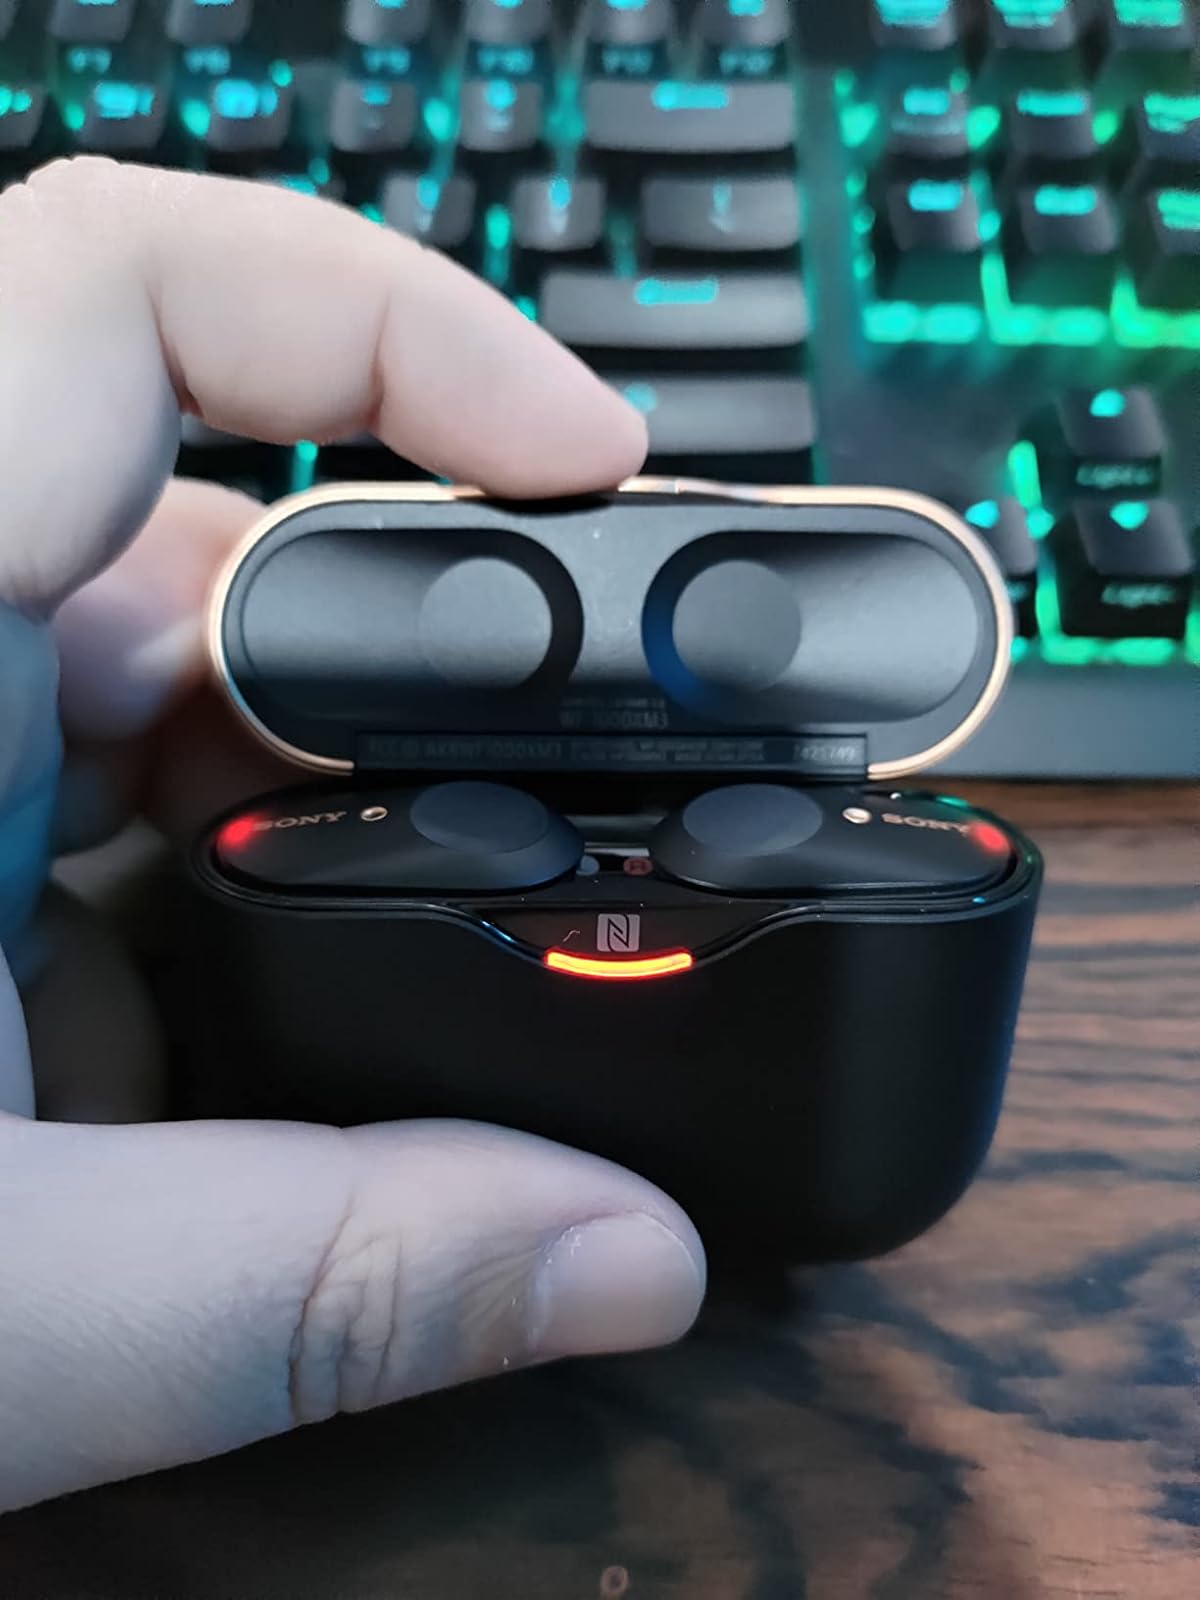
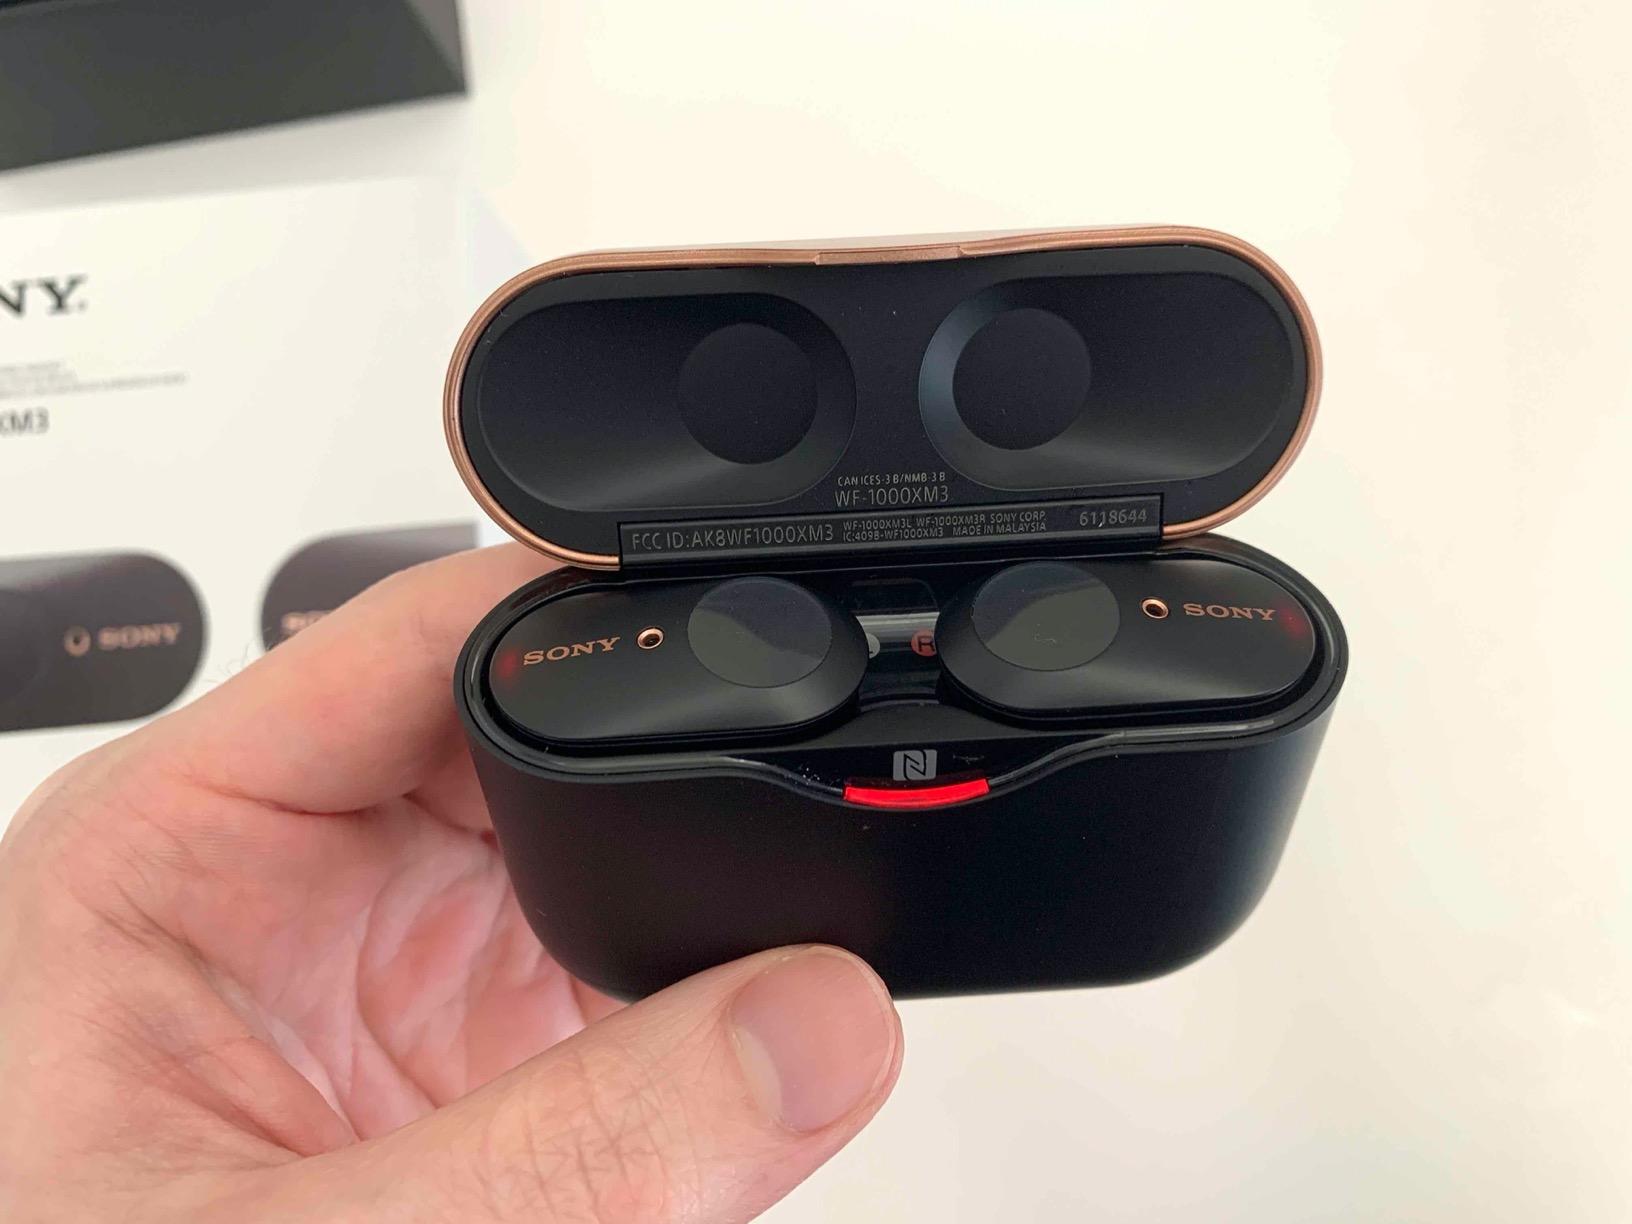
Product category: earbuds
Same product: yes